Church of Sts. Simon and Jude (Prague)

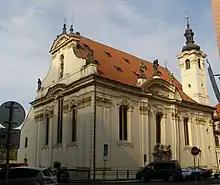
The church in 2012

The Church of Sts. Simon and Jude, situated next to the Brutalist Hotel InterContinental on U Milosrdných Street in the Old Town of Prague, dates back to 1354, when a hospital was founded on the site. The building was adjoined by a chapel that was sanctified by bishop Arnošt of Pardubice, a close friend of Emperor Charles IV.